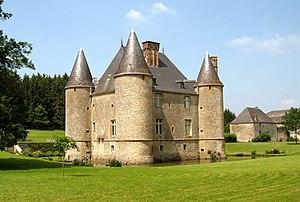
Façade sud-ouest du château de Landreville en mai 2007.
Cet article recense de manière non exhaustive les châteaux, maisons fortes, mottes castrales, situés dans le département français des Ardennes. Il est fait état des inscriptions et classements au titre des monuments historiques.
Le château de Landreville est un château situé dans la commune française de Bayonville dans le département des Ardennes.
Chennery-Landreville est une ancienne commune française, située dans le département des Ardennes en région Grand Est.